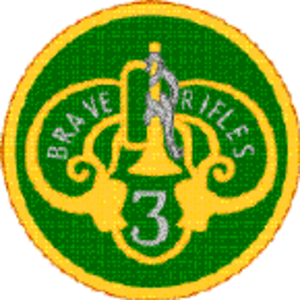
Le 3ᵉ régiment de cavalerie devenu 3ᵉ régiment blindé de cavalerie des États-Unis, dont les hommes sont surnommés les Brave Rifles, est un régiment de cavalerie blindée américaine de l'Armée de terre des États-Unis actuellement basé à Fort Hood, au Texas.